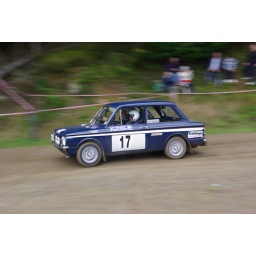
stage 3 of the colin mcrae forest stages, on drummond hill near lochtay